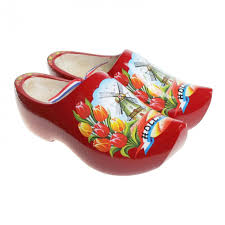
Label: Clog